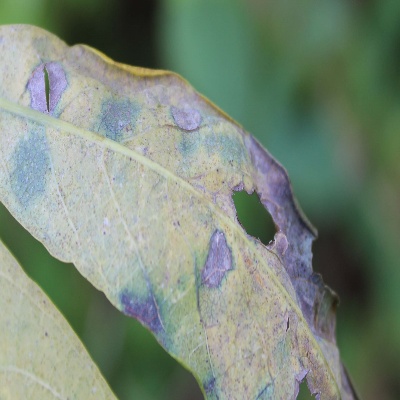
Crop: Cassava
Condition: bacterial blight